Star Trek: Lower Decks season 3

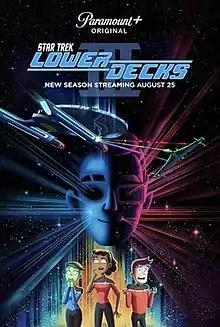
Promotional poster with art by Matt Ferguson, parodying a poster for the film "" (1984) by Bob Peak

The third season of the American adult animated television series "" is set in the 24th century and follows the adventures of the low-ranking officers with menial jobs on the starship "Cerritos", one of Starfleet's least important starships. The season was produced by CBS Eye Animation Productions in association with Secret Hideout, Important Science, Roddenberry Entertainment, and animation studio Titmouse, with Mike McMahan serving as showrunner and Barry J. Kelly as supervising director.